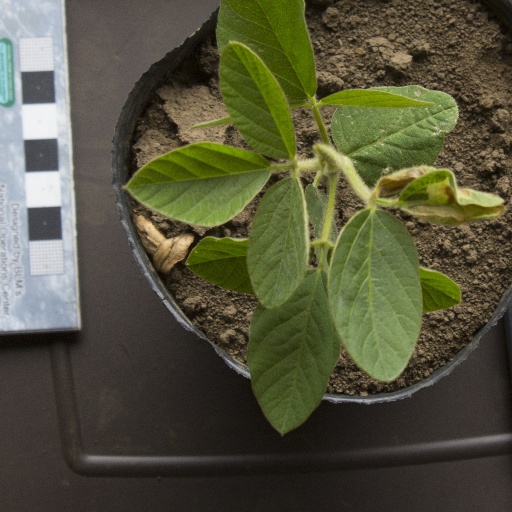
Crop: soybean